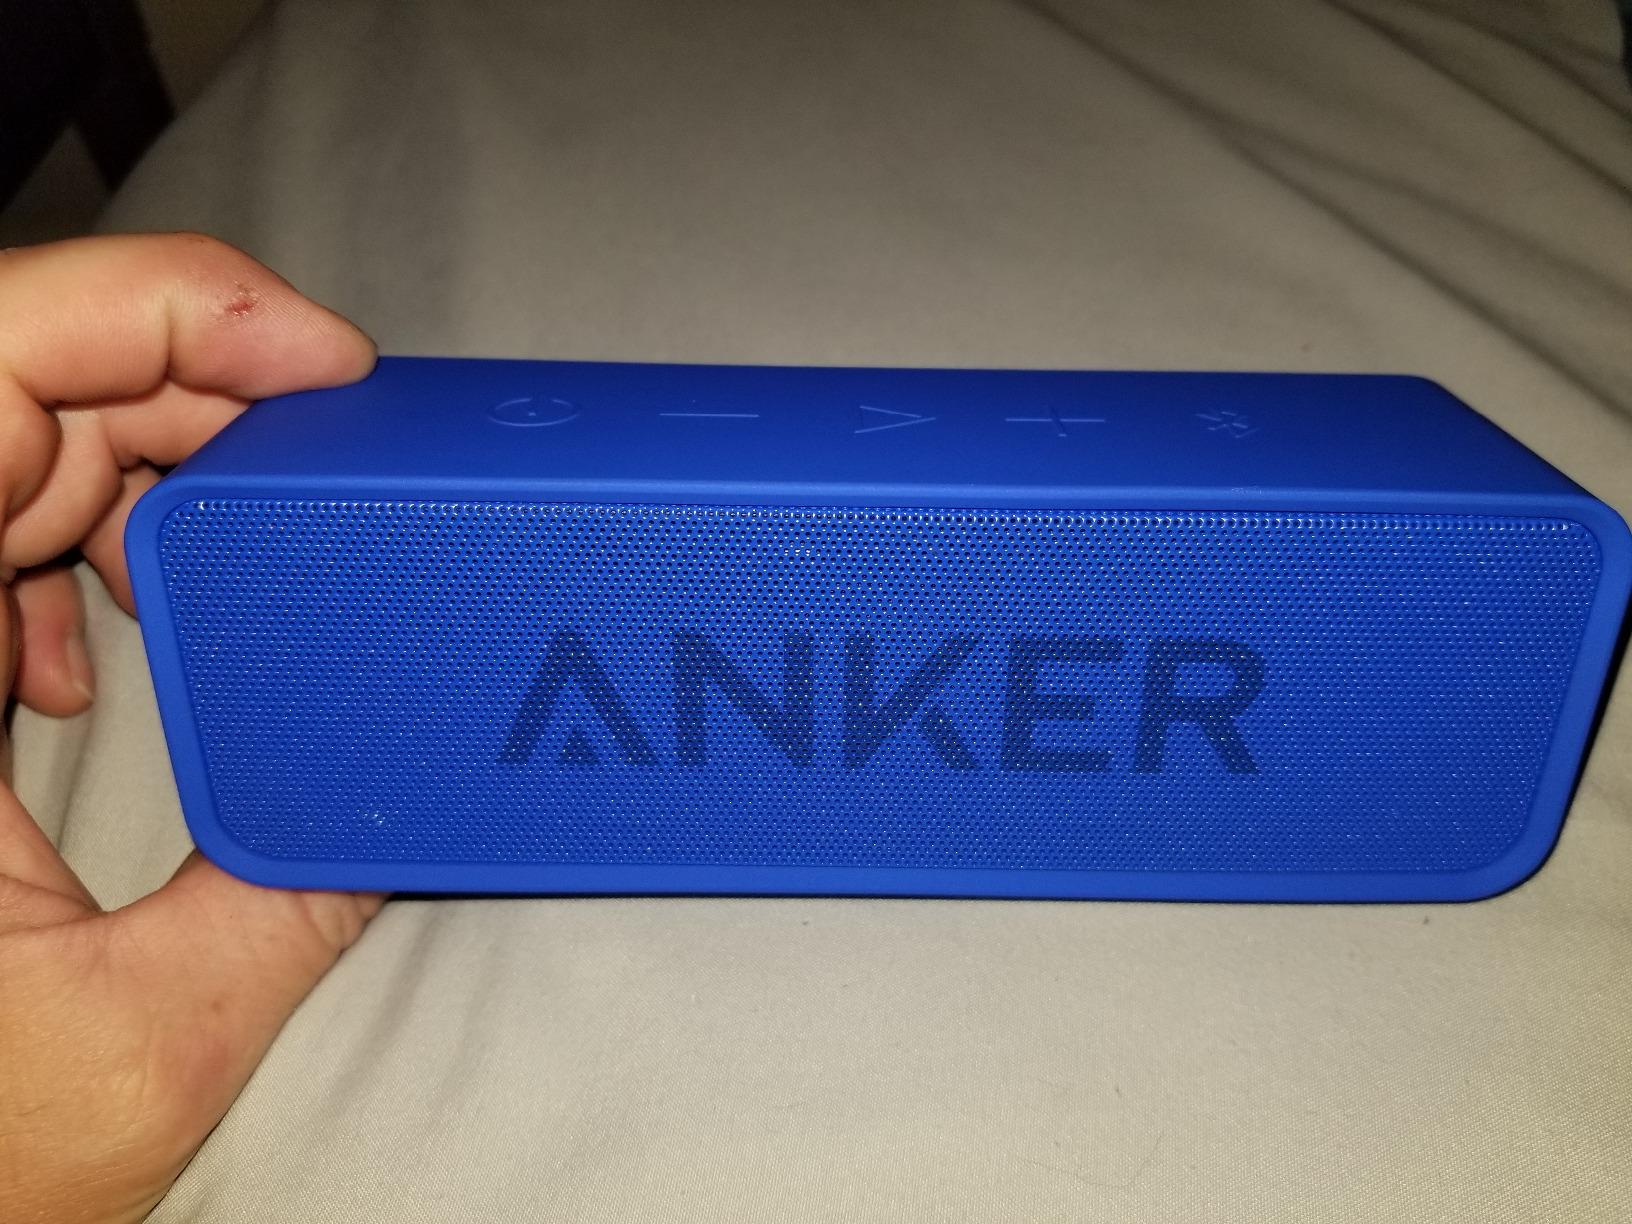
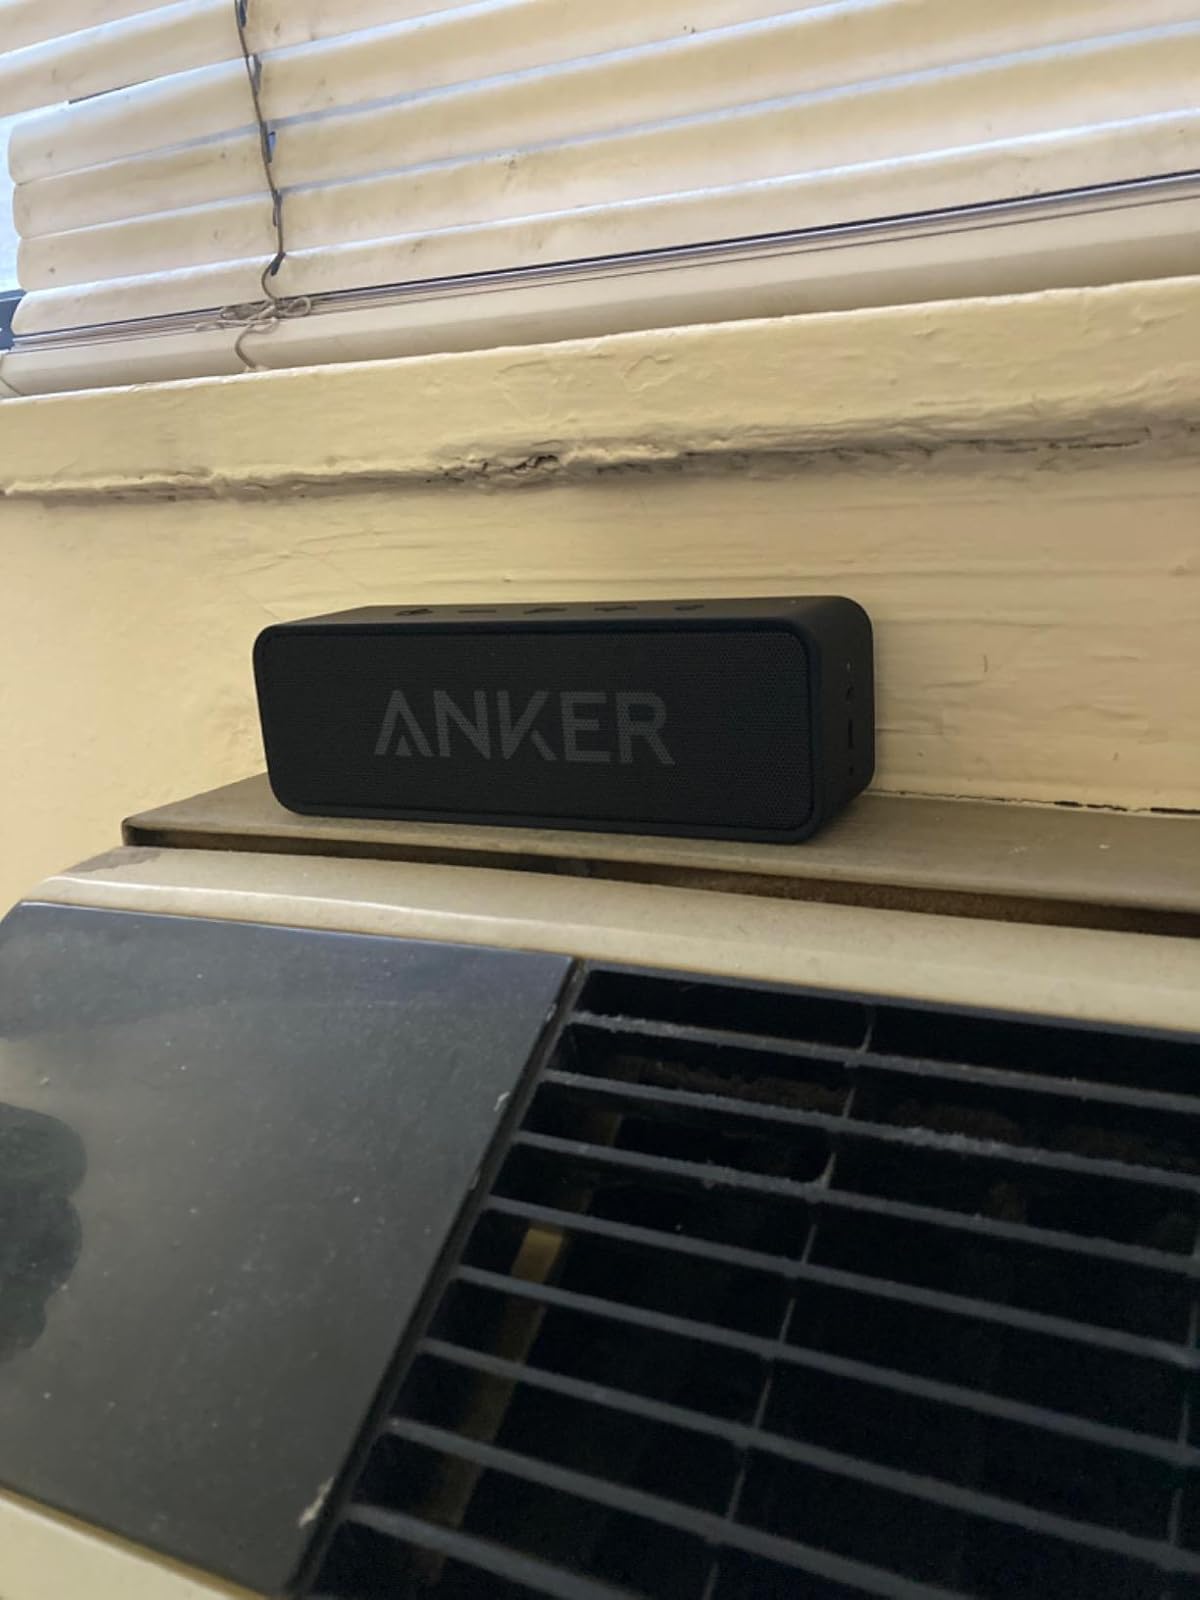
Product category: speaker
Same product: no